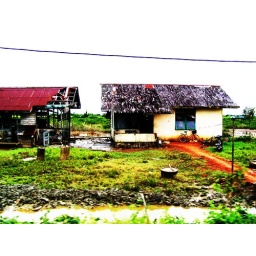
Another typical house in west Kalimantan. The forest has been cleared to make way for... palm plantations.